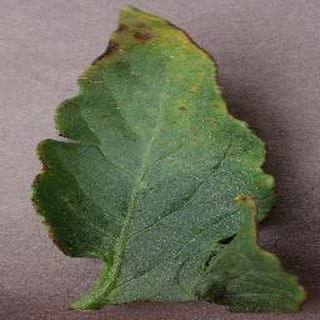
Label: tomato_bacterial_spot